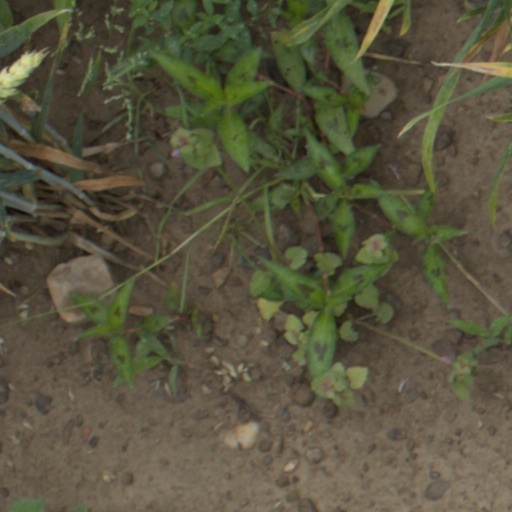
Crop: wheat